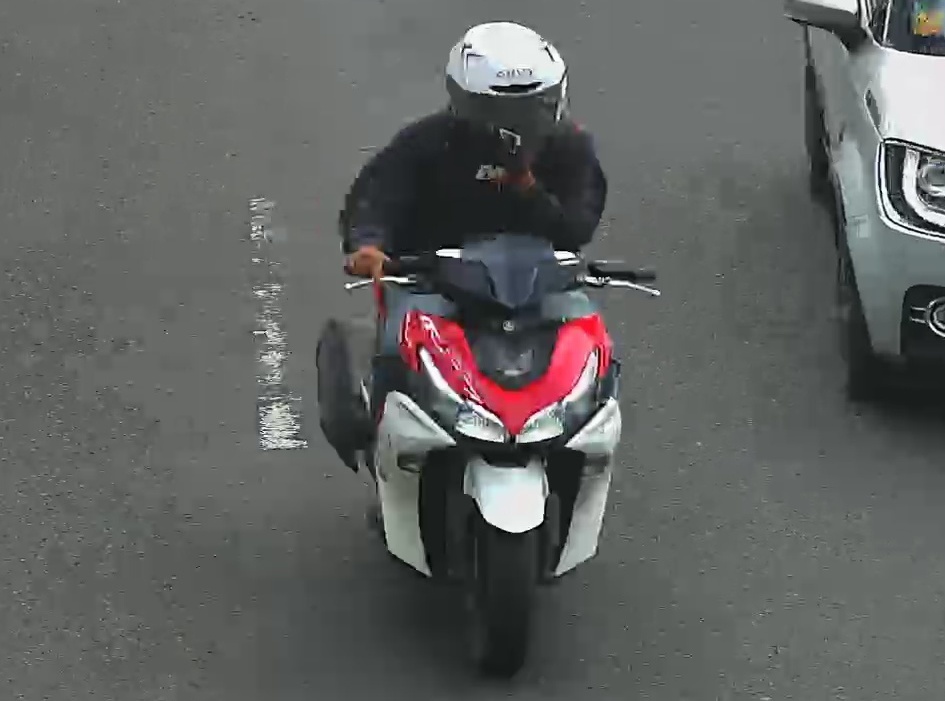
person-with-helmet: 1
person-without-helmet: 0